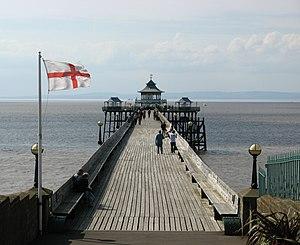
Clevedon est une ville et une paroisse civile dans l'autorité unitaire du North Somerset, qui fait partie du comté cérémonial du Somerset, en Angleterre. Entre 1974 et 1996, elle était dans le comté d'Avon. La ville compte près de 22 000 habitants.